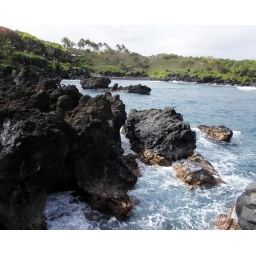
On the Road to Hana you will find the beautiful arch formed near a black sand beach